Stephen Venard

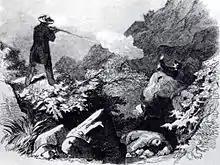
Venard on the job

Considered at the time as the "most remarkable cleanup of road agents on record", Venard tracked and killed three Wells Fargo stagecoach robbers on May 15, 1866, in the Yuba River's Myers' Ravine with four shots from his Henry rifle, returned the stolen $8,000 (~$ in ) of gold dust, and then apologized for the excess shot. When offered a reward by Wells Fargo, Venard accepted only half, and split the rest with his posse. He received an inscribed, gold-mounted Henry rifle from Wells Fargo, and Governor Frederick Low appointed Venard to his personal staff with the rank of Lieutenant Colonel for "meritorious services in the field". According to Harper's Weekly, ""No romance could depict greater bravery"".